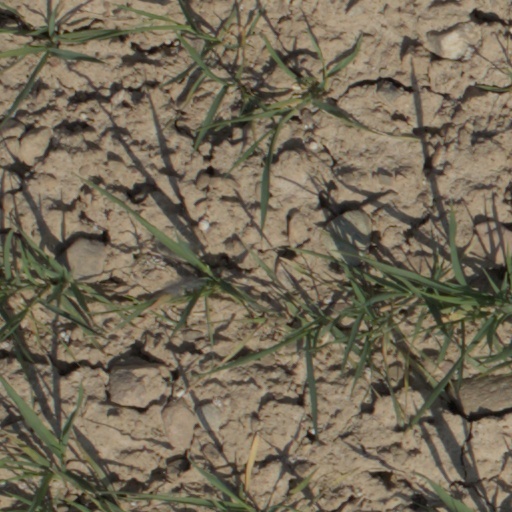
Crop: wheat